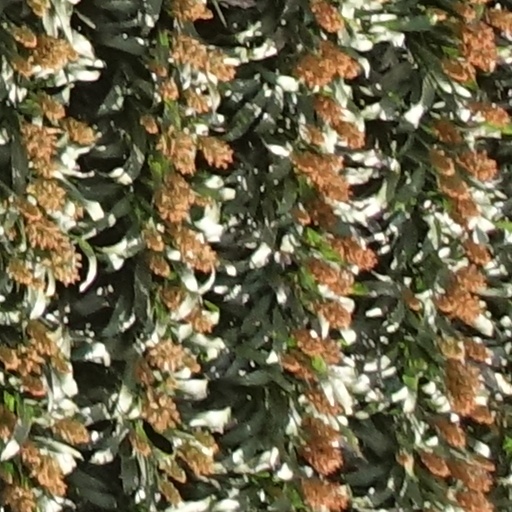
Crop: sorghum